Egyptian Basketball Federation

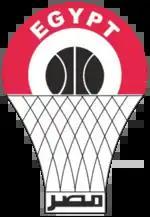
Federation logo.

The Egyptian Basketball Federation is the governing body of the sport of basketball in Egypt. It joined International Basketball Federation FIBA in 1934.